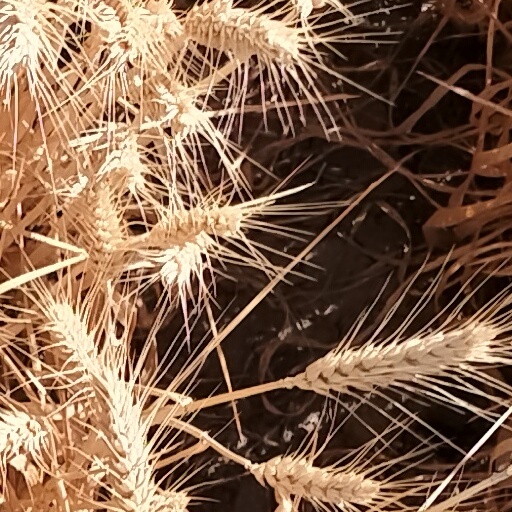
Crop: wheat